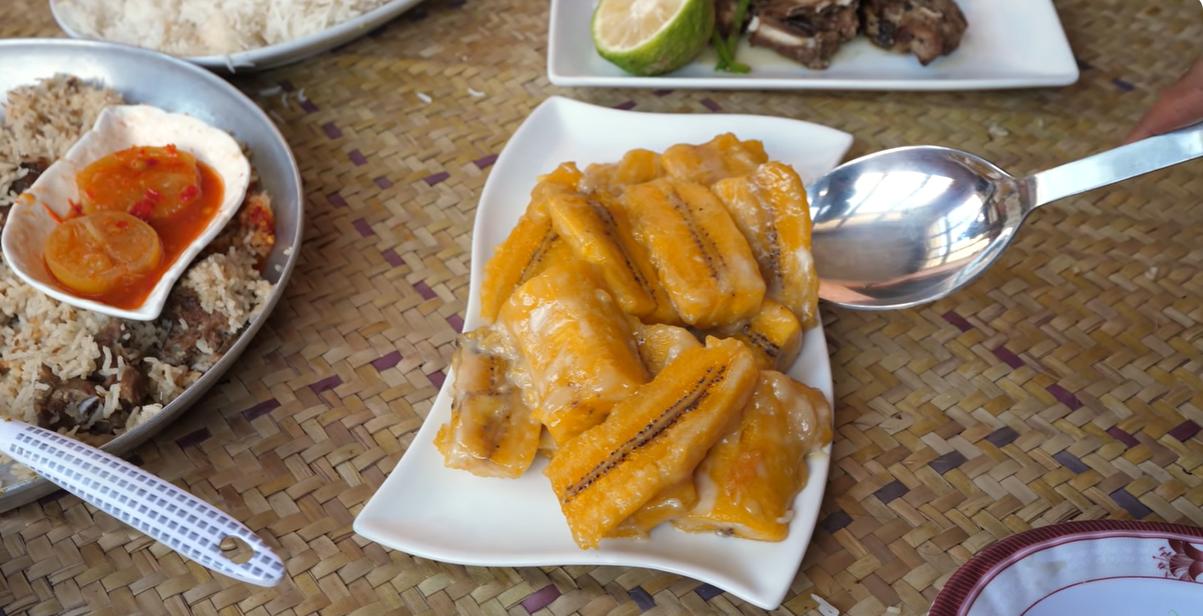
Vyakula vinaonekana kuwa vimepangwa kwenye meza, katikati kuna sahani nyeupe yenye ndizi mbili zilizopikwa zenye rangi za dhahabu. Kando ya sahani hiyo kuna kijiko kikubwa cha chuma kilichong'aa, upande wa kushoto kuna bakuli kubwa lenye chakula kingine kinachokaa wali wa pilau kikiambatanishwa na wali mwekundu na kipande cha mboga. Meza ingine imefunikwa na mkeka uliotengenezwa kwa nyezo za asili labda majani au nyuzi. Kwa nyuma kuna sahani nyingine yenye vipande vya limau au ndimu.